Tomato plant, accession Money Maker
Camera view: vertical (180 deg); turntable rotation: 330 degrees
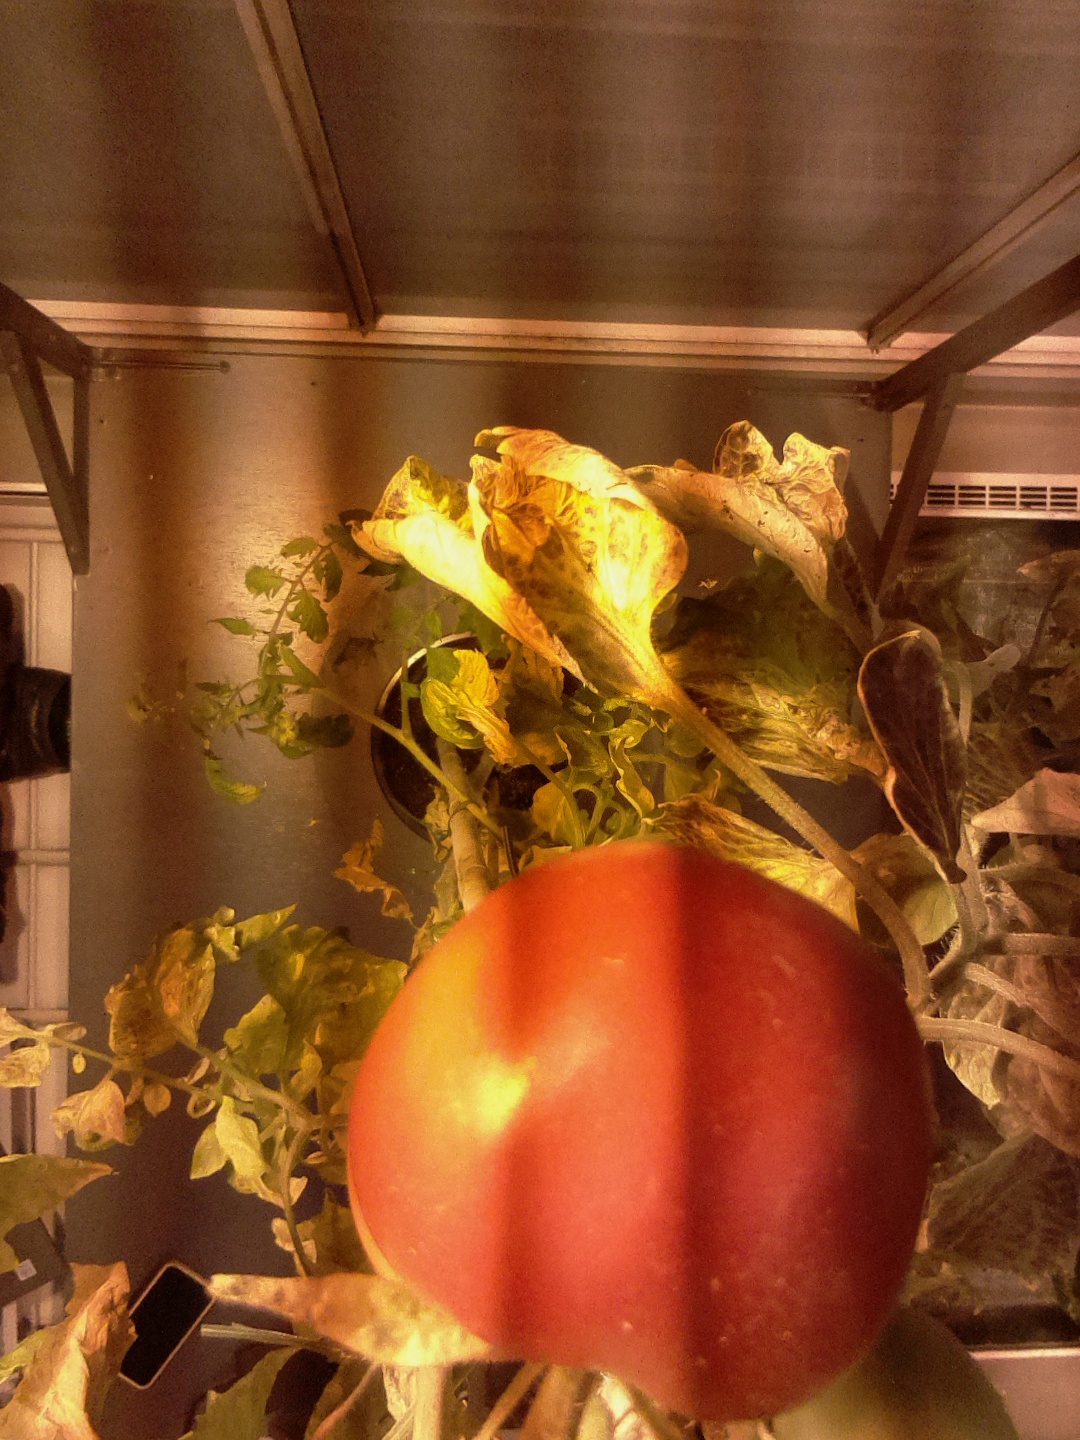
BBCH growth stage 87: 70%-80% of fruits show typical fully ripe color